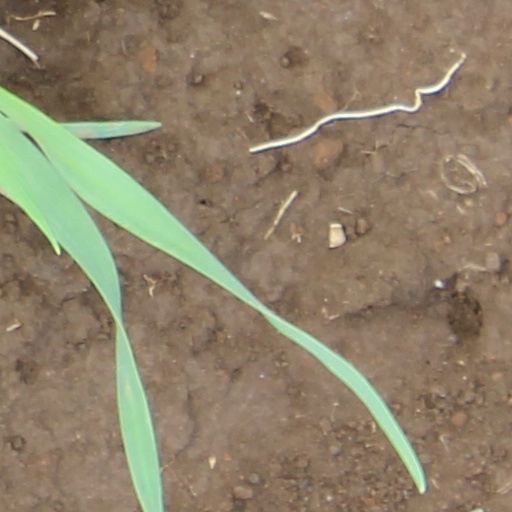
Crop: wheat